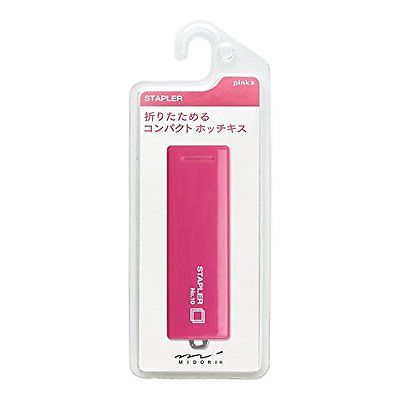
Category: stapler